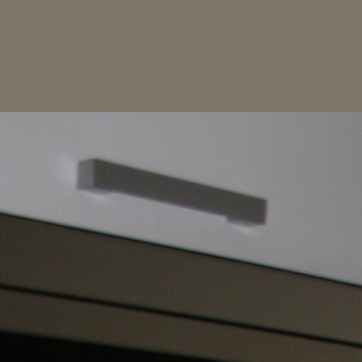
Material: metal